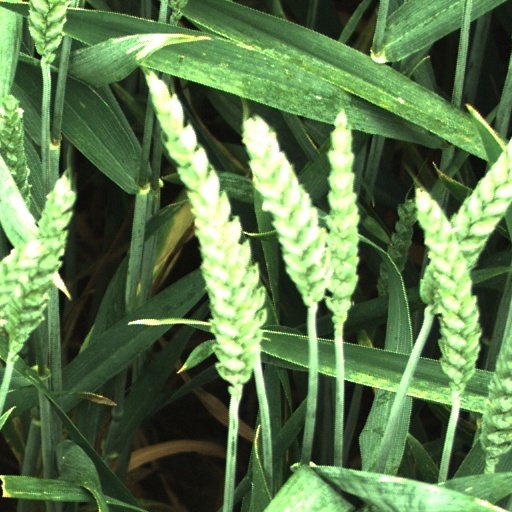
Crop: wheat